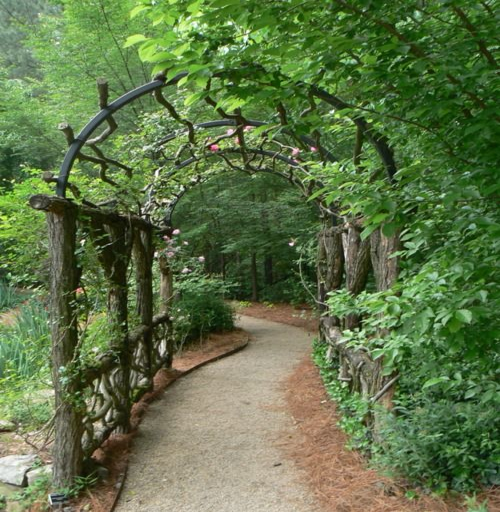
rustic tunnel in a garden